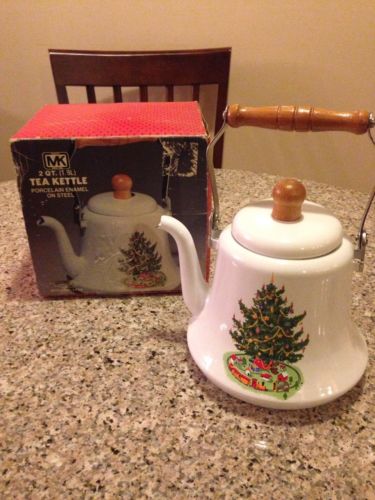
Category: kettle